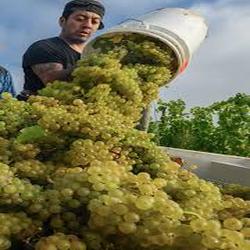
Label: Grapes